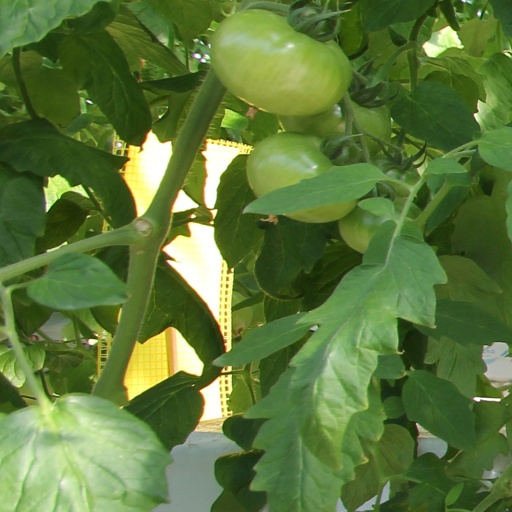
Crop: tomato